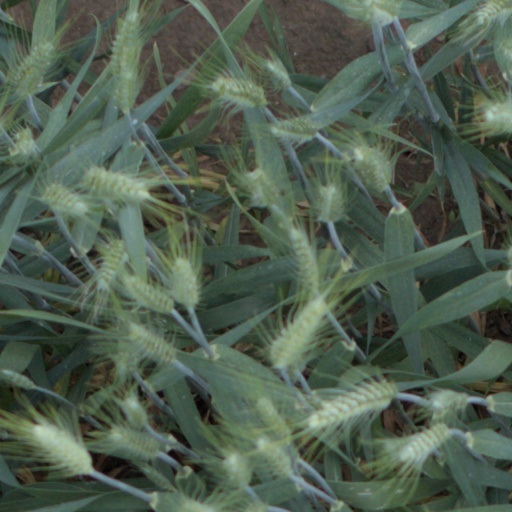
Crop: wheat